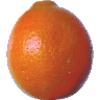
Label: Tangelo 1